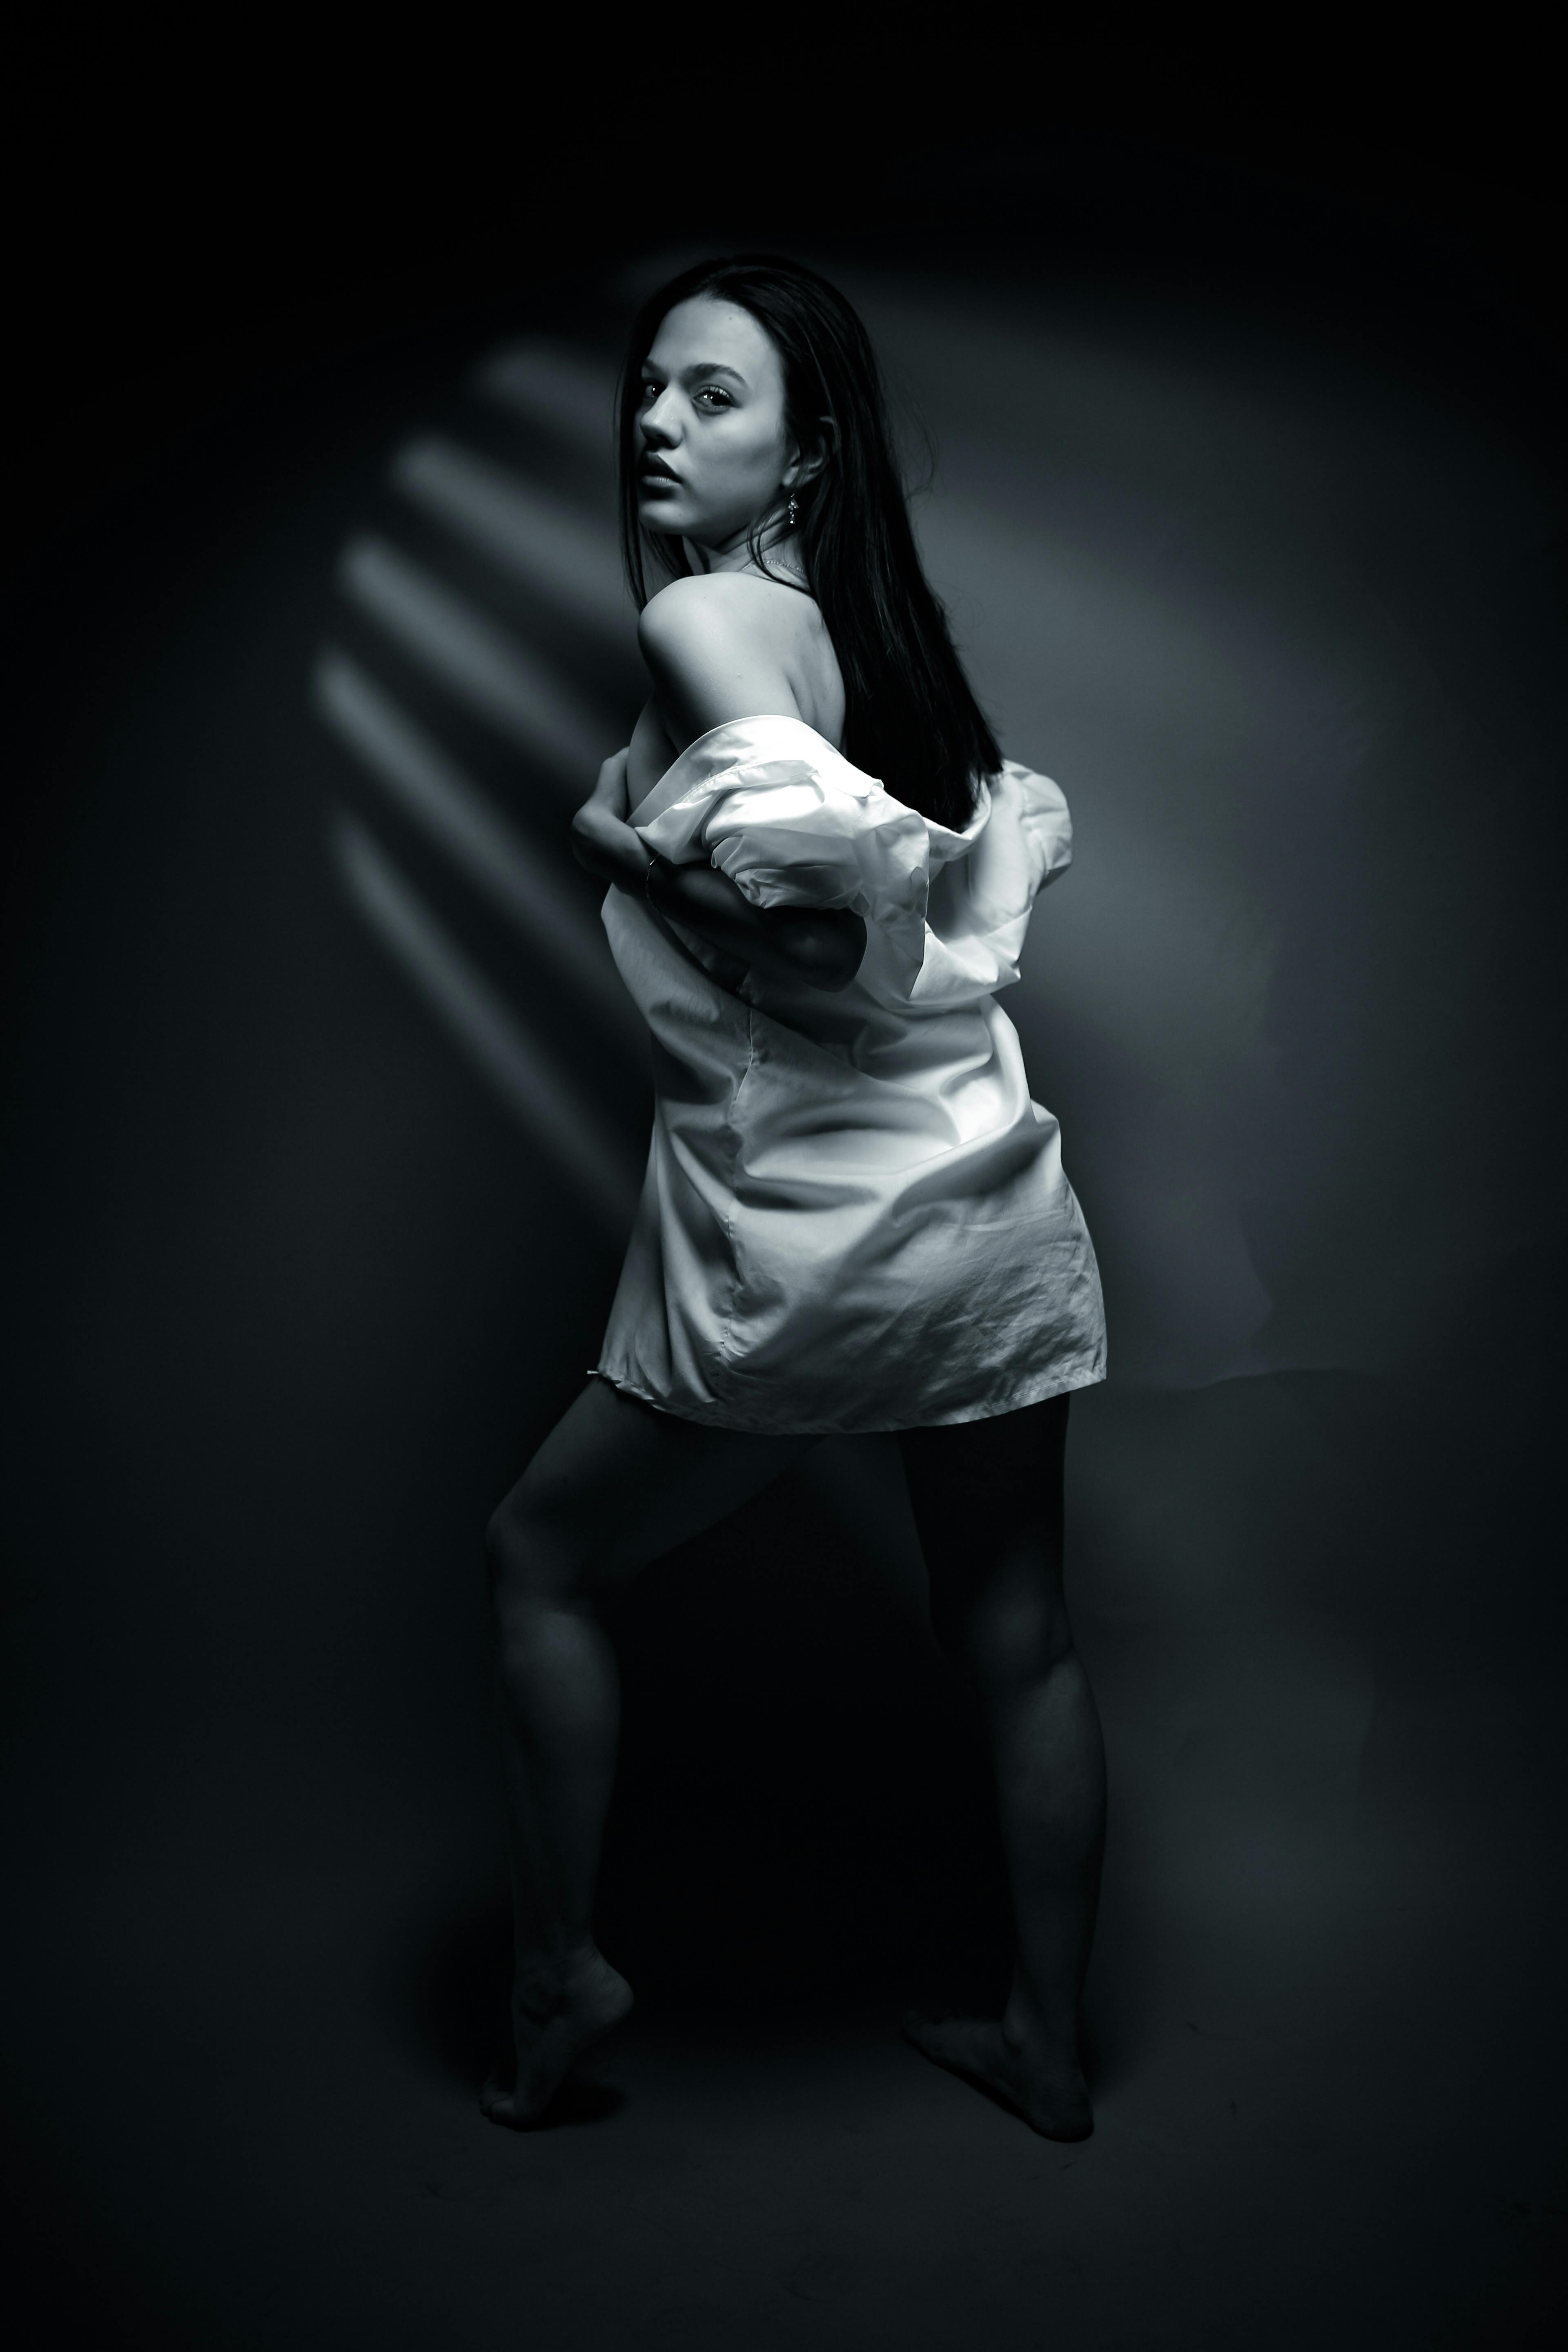
woman, lips, arm, shoulder, hand, beauty, white, fashion, human body, monochrome photography, thigh, black hair, black, art model, fashion model, black and white, elbow, darkness, model, waist, monochrome, long hair, photo shoot, grey, knee, portrait photography, fashion design, torso, One piece garment, foot, day dress, abdomen, stomach